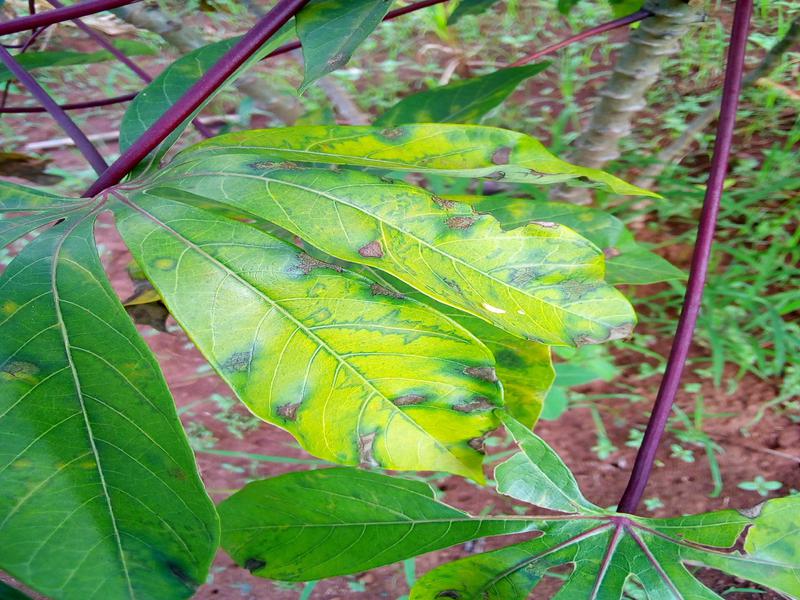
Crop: cassava
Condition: brown_streak_disease